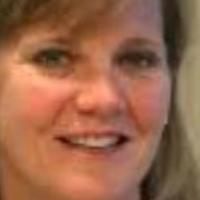
Age group: age 31-40